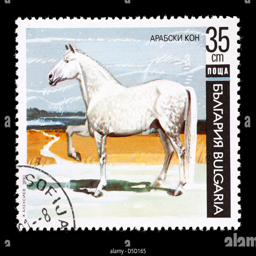
postage stamp depicting a horse